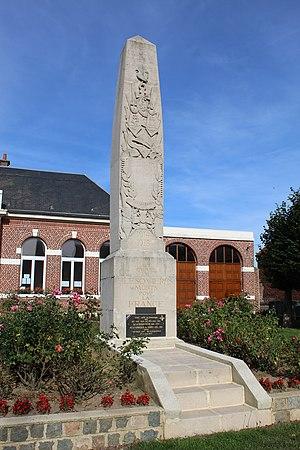
Le monument aux morts
Flesquières est une commune française située dans le département du Nord, en région Hauts-de-France.